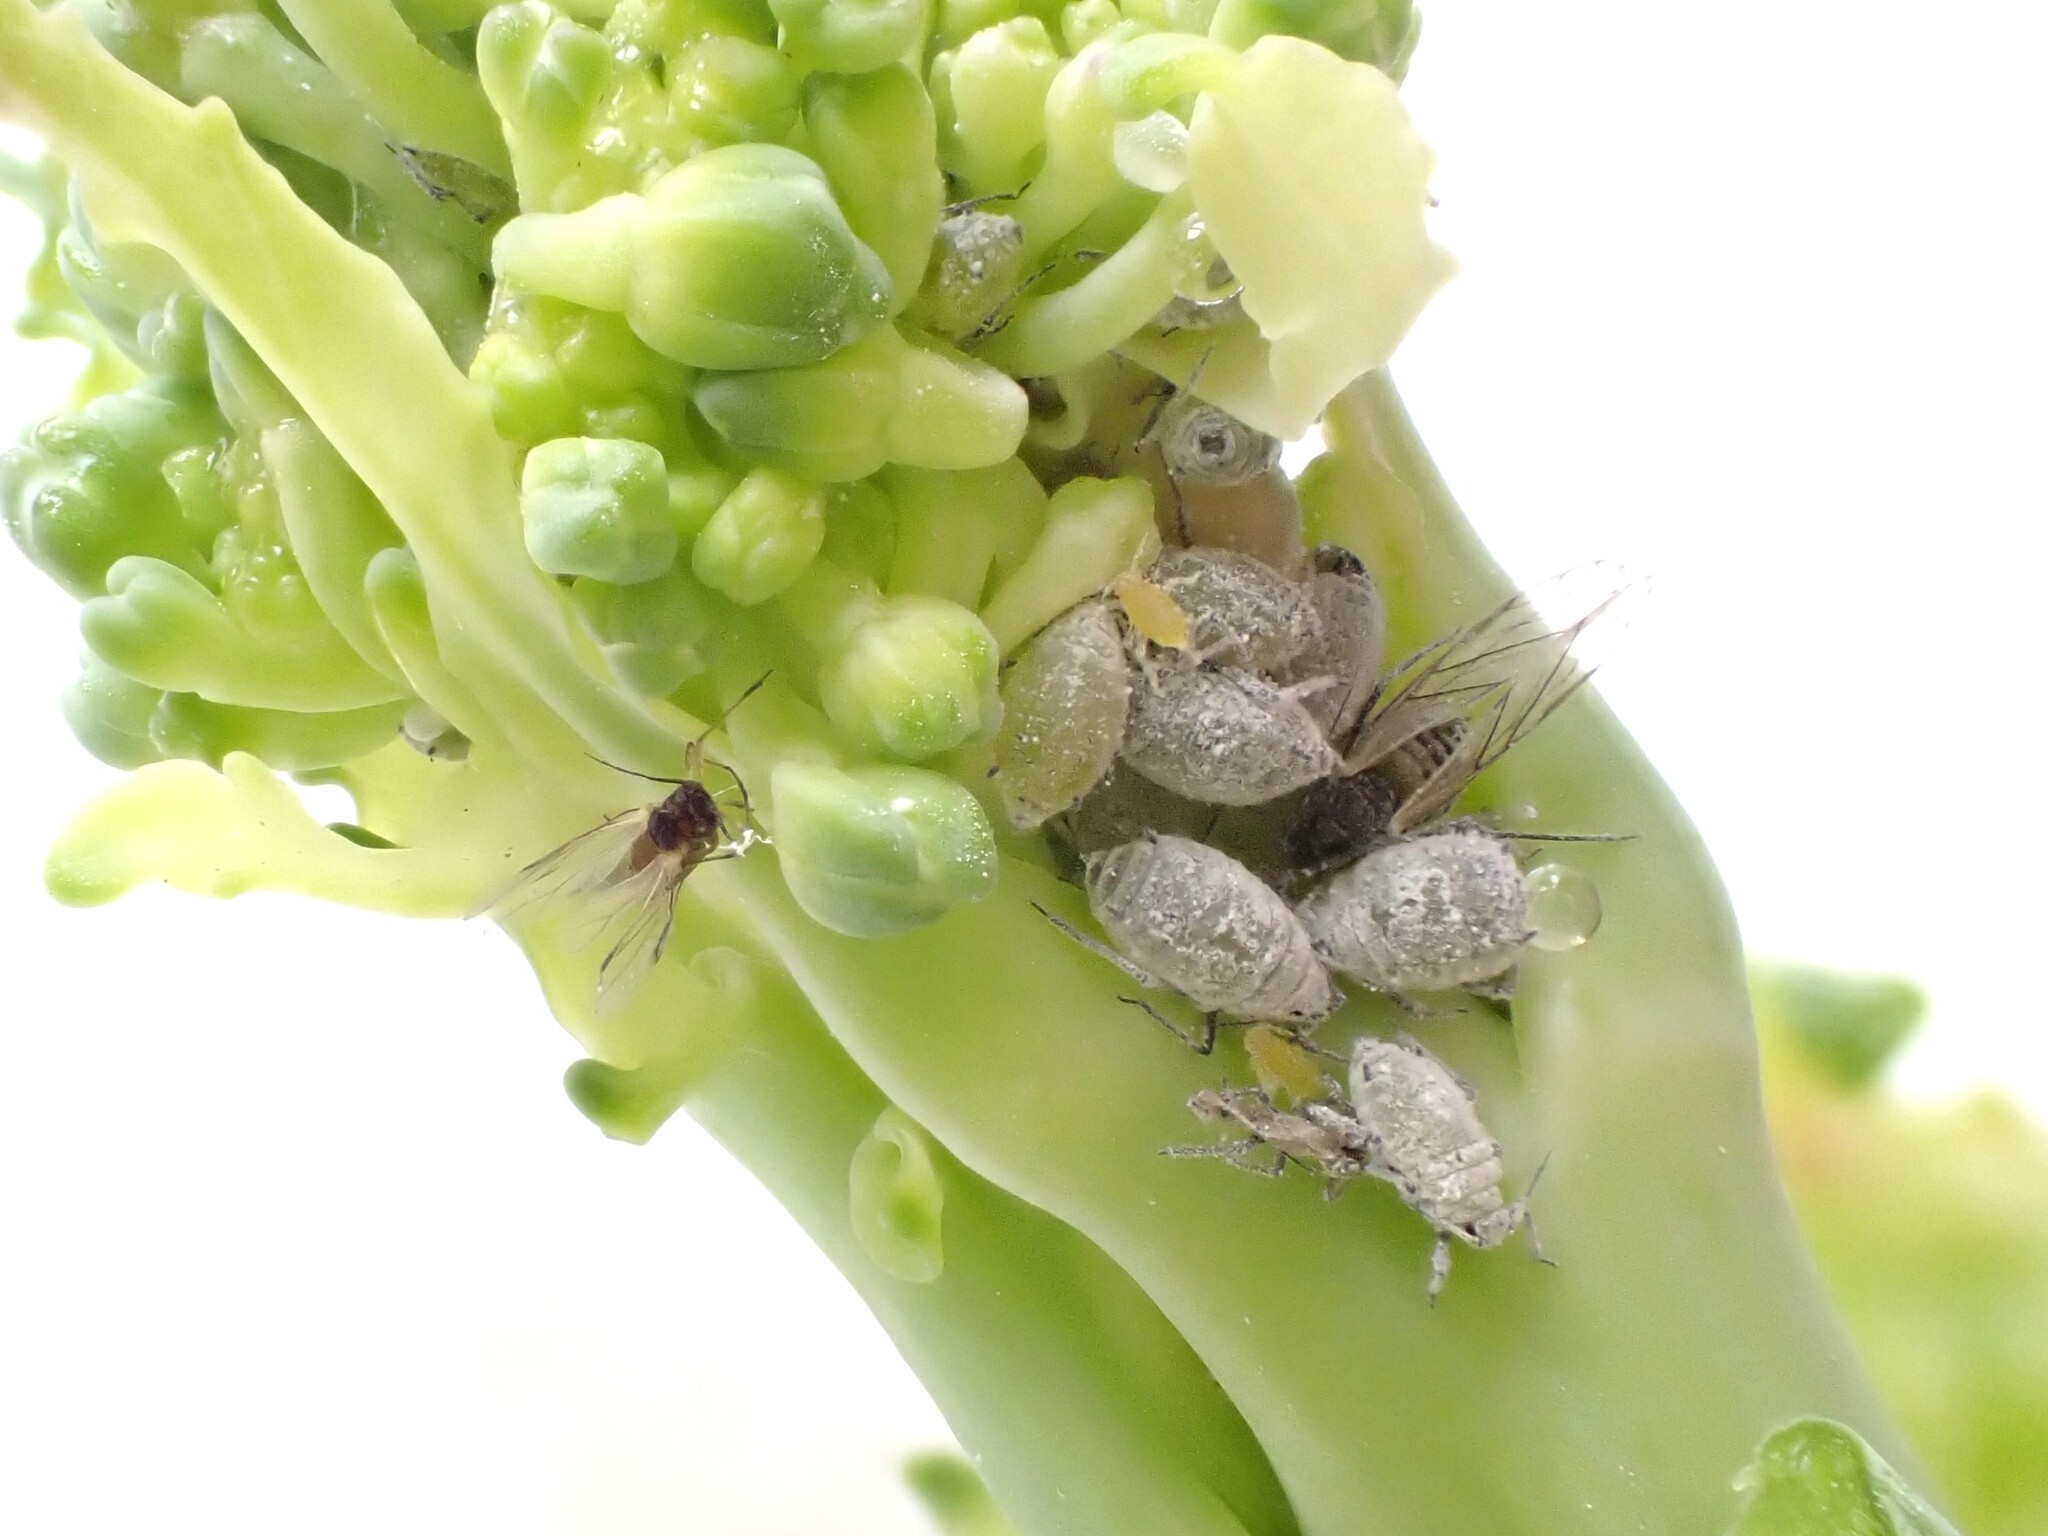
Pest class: cabbage_aphid